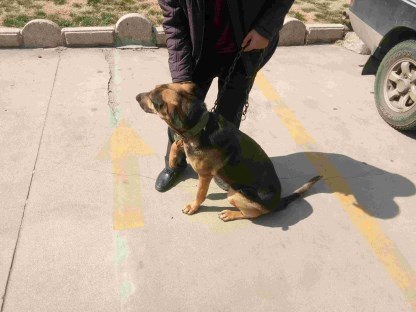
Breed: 3336-n000121-chinese_rural_dog